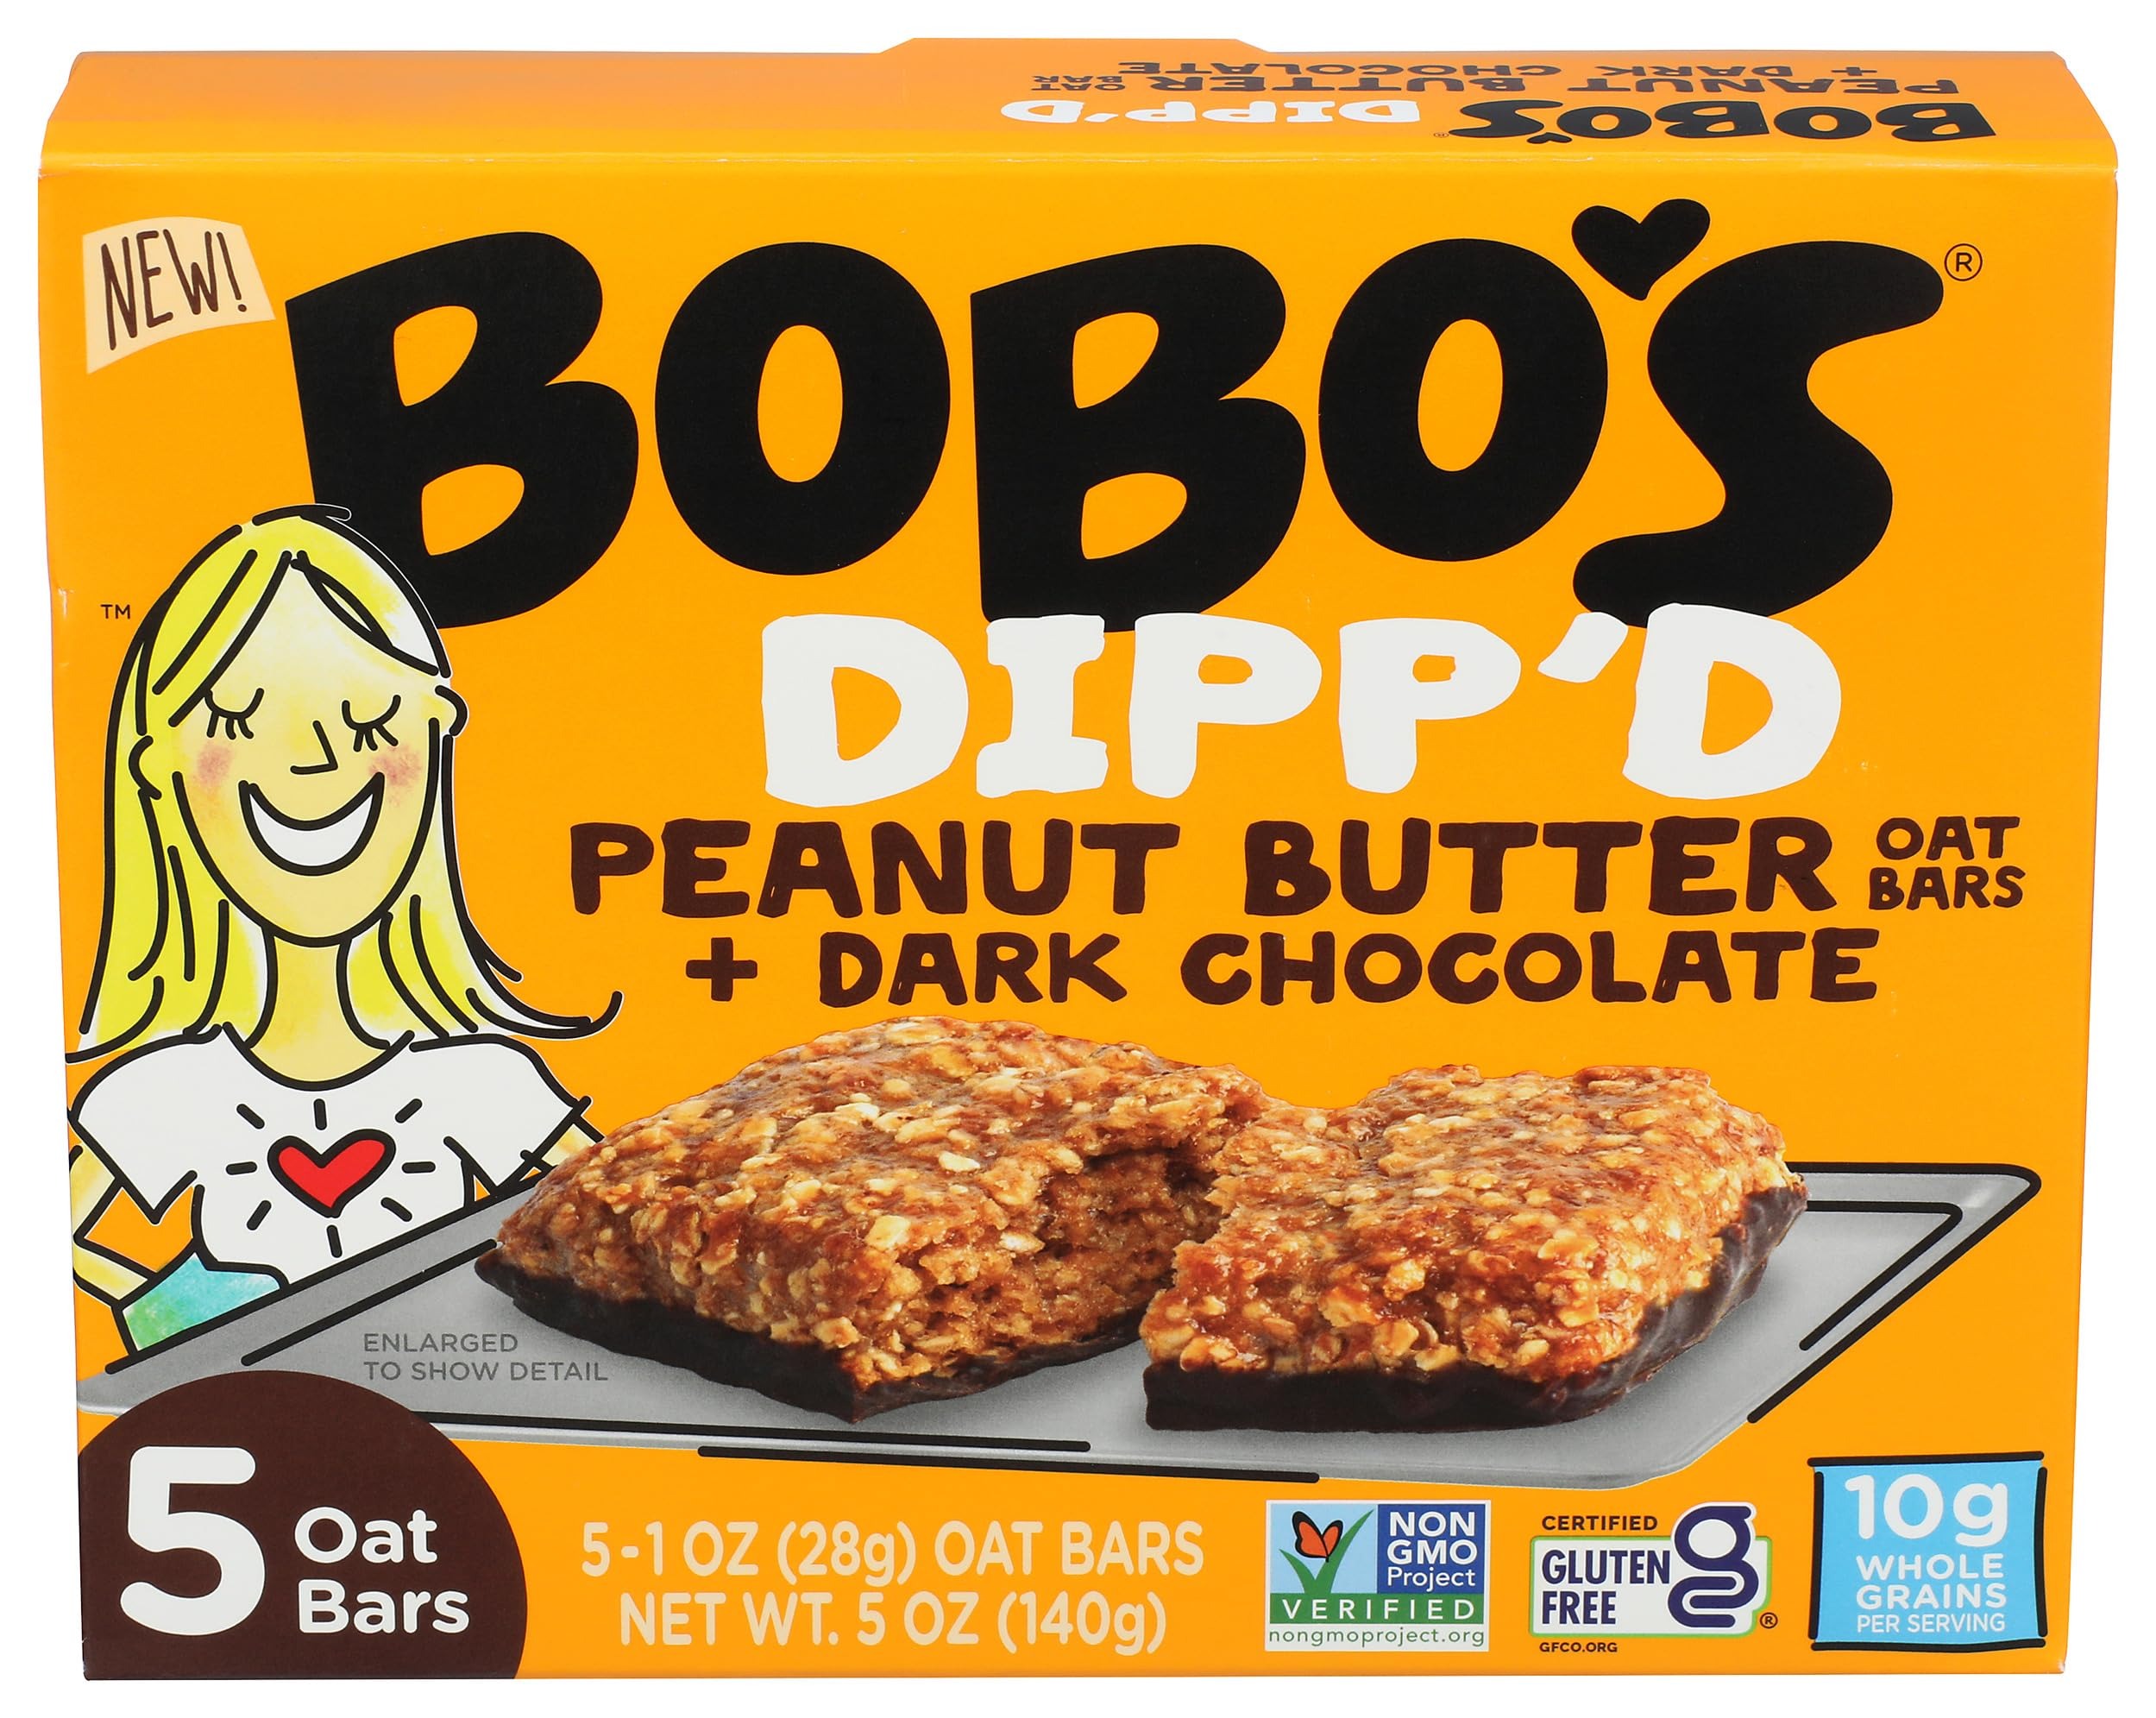
Item Name: Bobo's Peanut Butter Oat Bar + Dark Chocolate Dipped, Non GMO, Gluten Free, 5 Ounces (Pack Of 6)
Bullet Point: Bobo's Peanut Butter Oat Bar + Dark Chocolate Dipped, Non GMO, Gluten Free, 5 Ounces (Pack Of 6)
Value: 30.0
Unit: Ounce

Price: 37.32